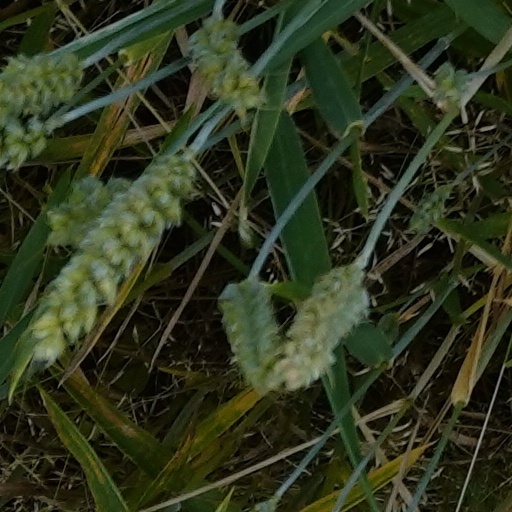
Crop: wheat